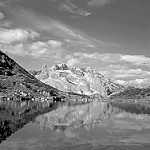
Label: B & W